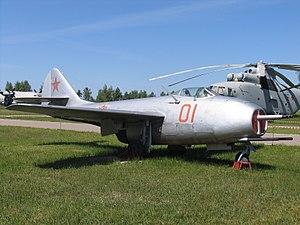
La liste des avions classés de première génération couvre les premières tentatives d'avions militaires utilisant des moteurs à réaction lors de la Seconde Guerre mondiale aux capacités opérationnelles limitées, aux premiers avions de combats matures tel que le F-86 utilisé durant la guerre de Corée.